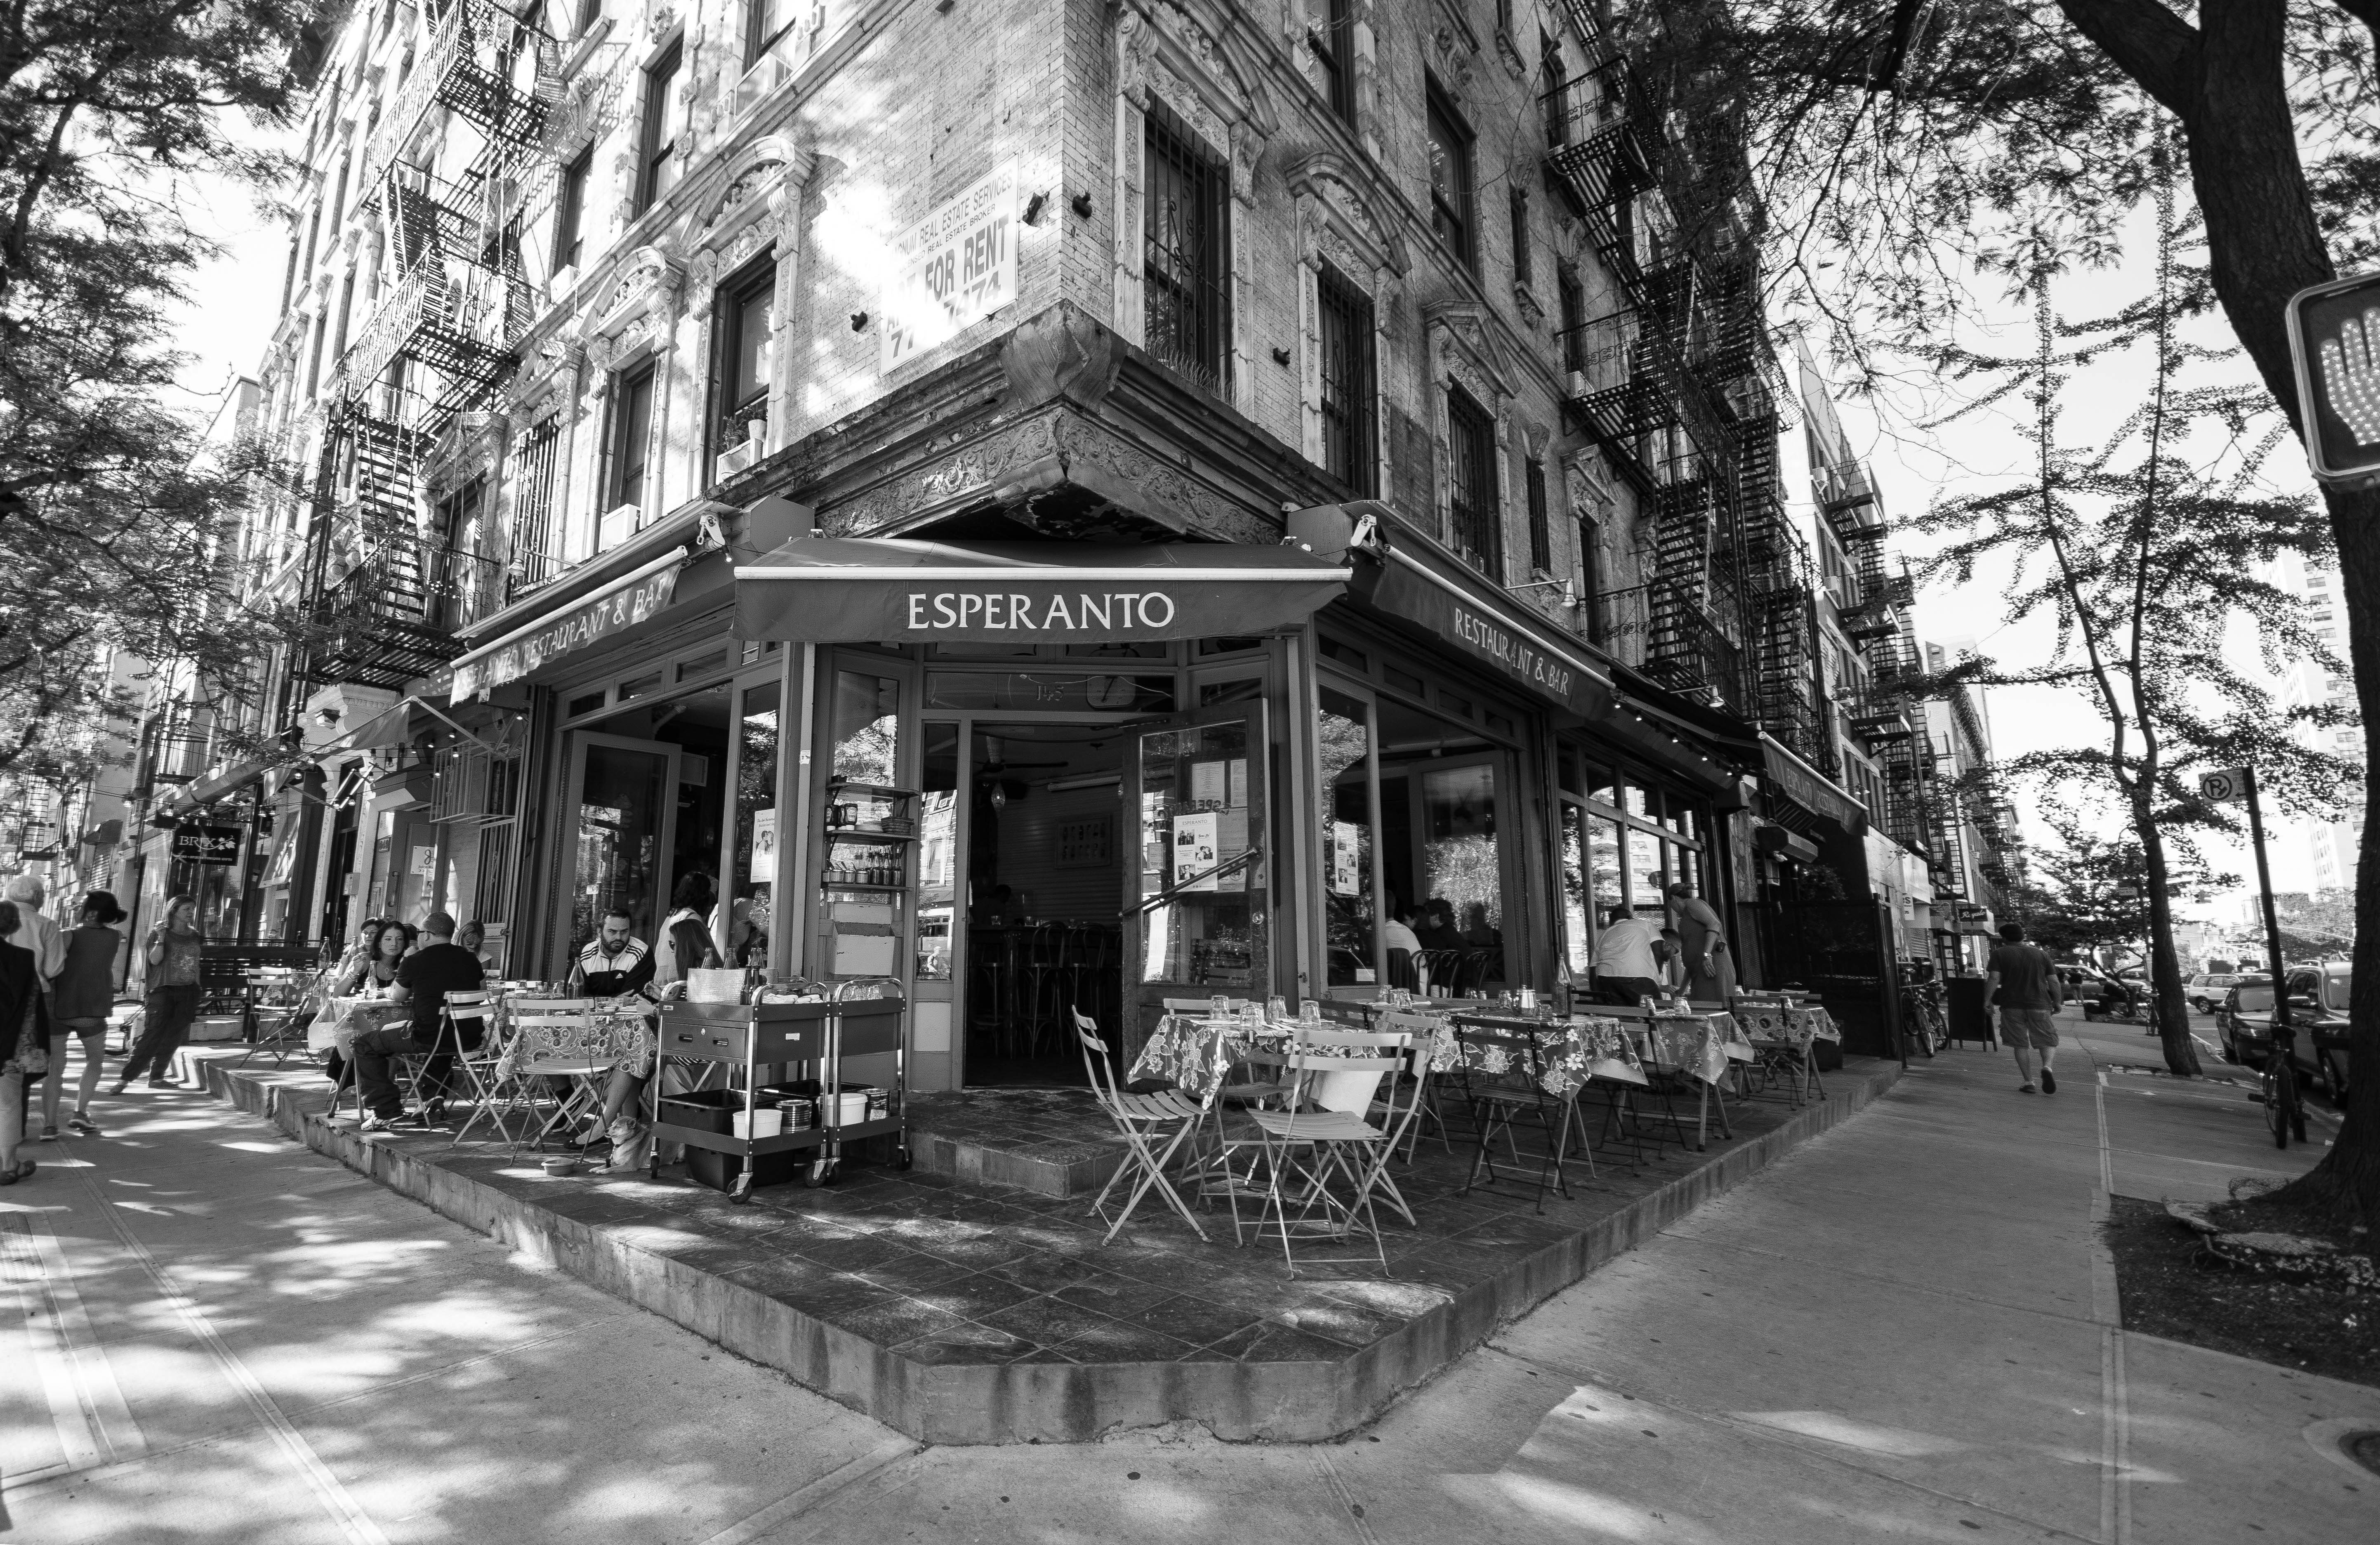
black and white, road, white, street, photography, town, restaurant, alley, city, urban, cityscape, downtown, nyc, nikon, black, monochrome, bw, blackandwhite, blackwhite, newyork, infrastructure, newyorkcity, snapshot, noiretblanc, noir, blanc, negro, blanco, schwarz, raw, pretoebranco, blancoynegro, nero, branco, byn, weis, bianconero, bianco, blanconegro, bn, noirblanc, biancoenero, pretobranco, preto, schwarzundweis, nikond3300, eastvillage, 9thstreet, esperanto, avenuec, loisada, neighbourhood, urban area, monochrome photography, residential area